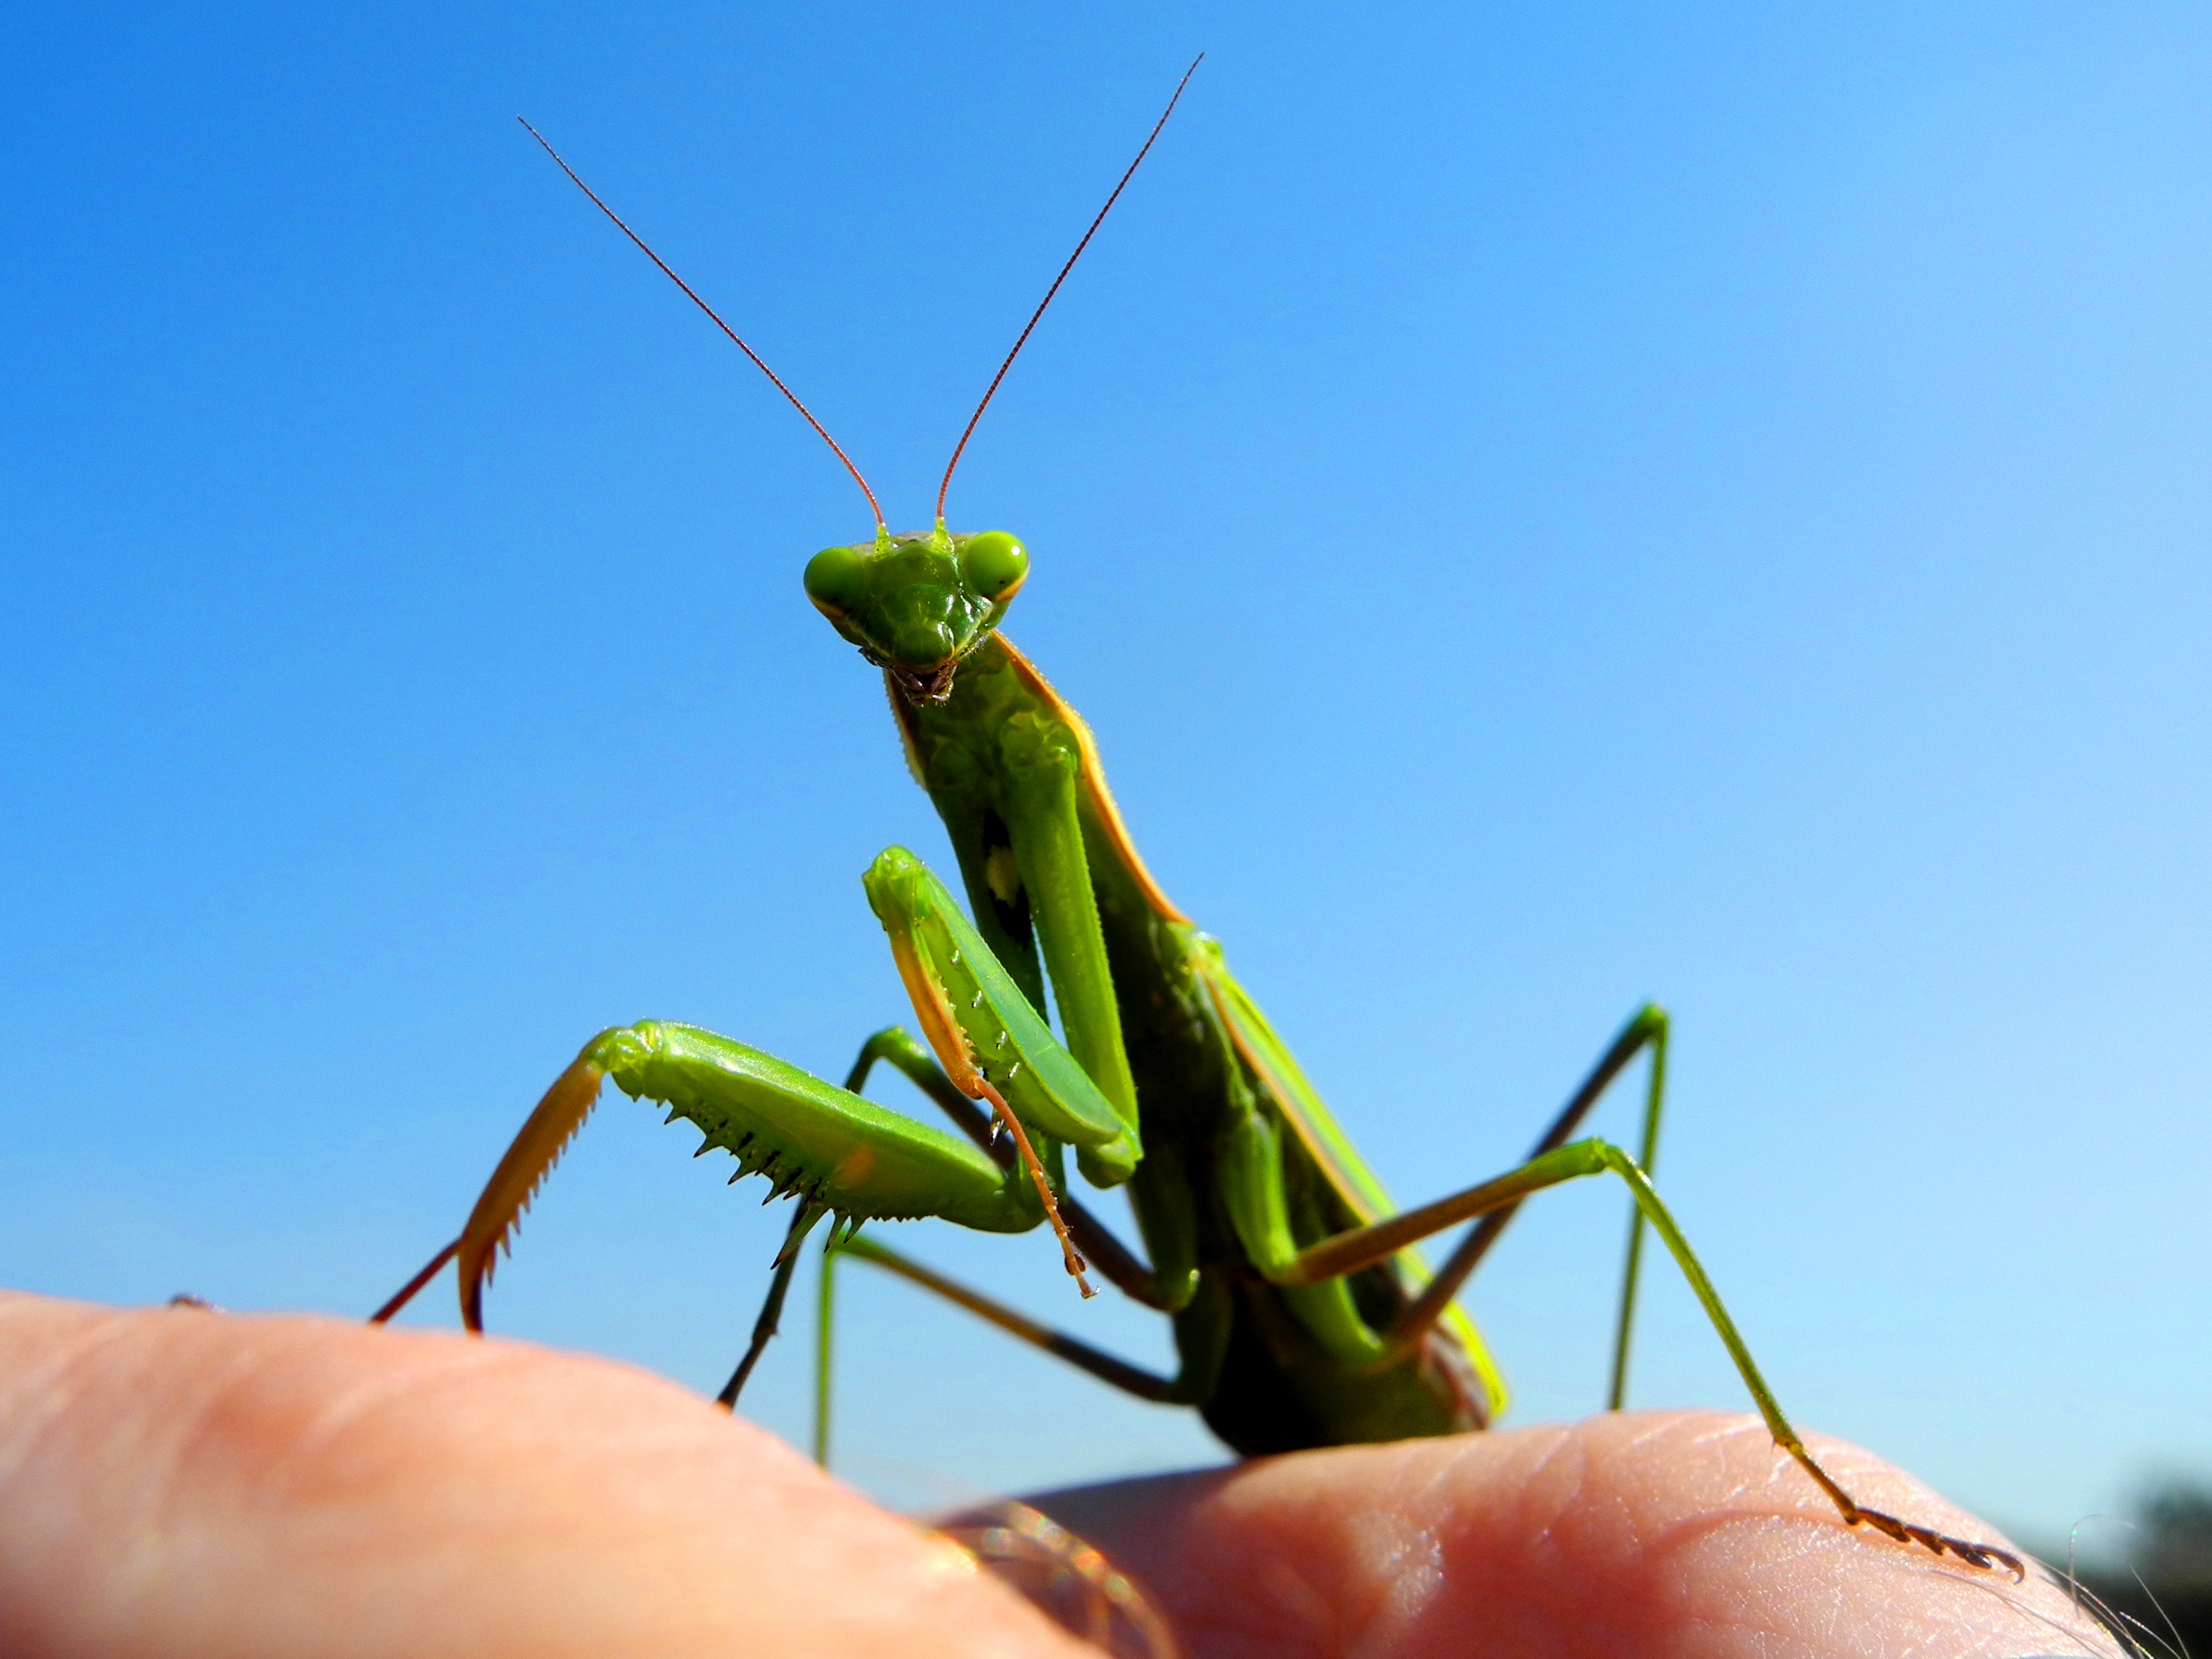
nature, green, insect, fauna, praying, invertebrate, close up, mantis, grasshopper, locust, macro photography, arthropod, plant stem, cricket like insect